Tropical Storm Selma (2017)

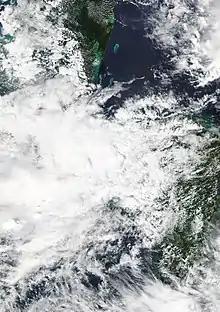
Tropical Depression Selma weakening over El Salvador on October 28

Upon the NHC classifying Selma as a tropical storm, the Government of El Salvador issued a tropical storm warning for the entire coast of El Salvador. At 16:00 UTC the same day, the Government of Guatemala issued a tropical storm watch for the Pacific coast of Guatemala.